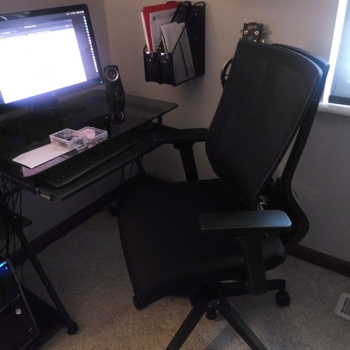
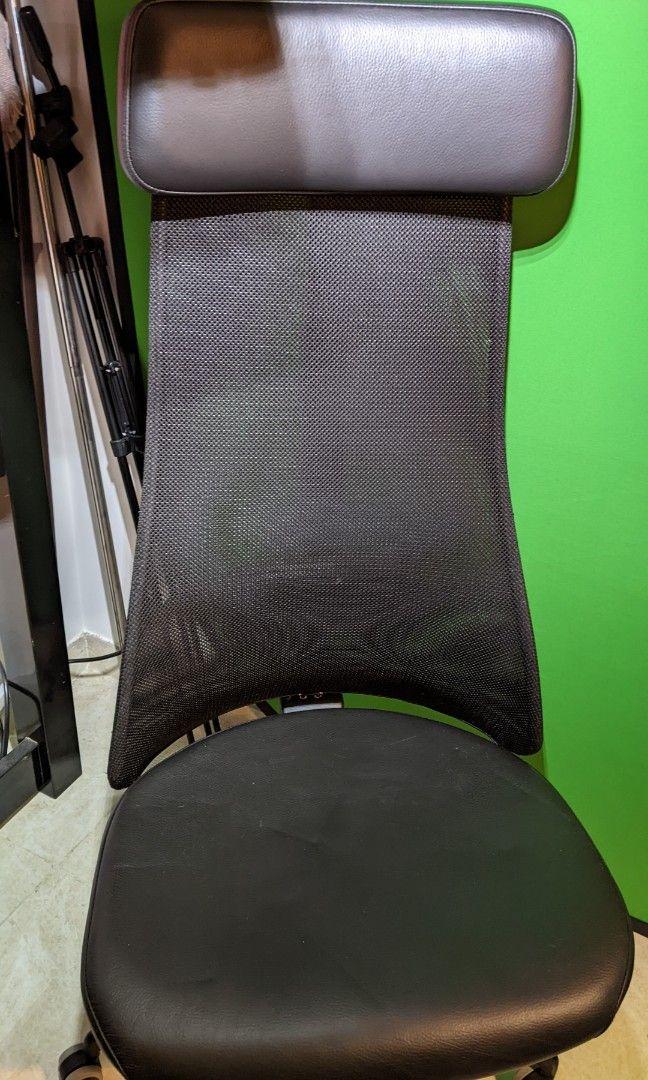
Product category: items_chair
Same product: no